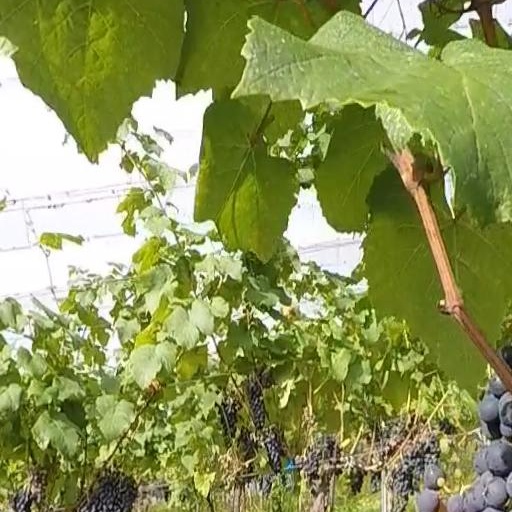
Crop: grape